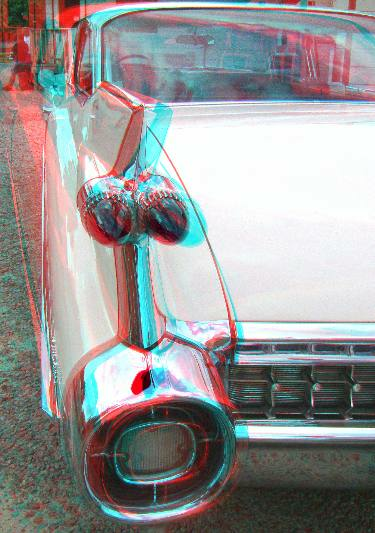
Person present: No